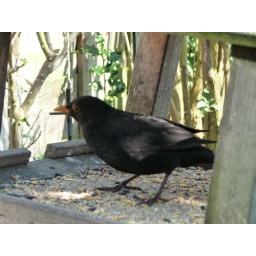
Blackbird on the bird table in April 2009. Turdus merula